RBL 40-pounder Armstrong gun

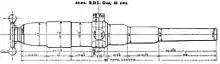
Diagram from 'Treatise on Service Ordnance' (HMSO), 1877

The Armstrong RBL 40-pounder gun was introduced into use in 1860 for service on both land and sea. It used William Armstrong's new and innovative rifled breechloading mechanism. It remained in use until 1902 when replaced by more modern Breech Loading (BL) guns.